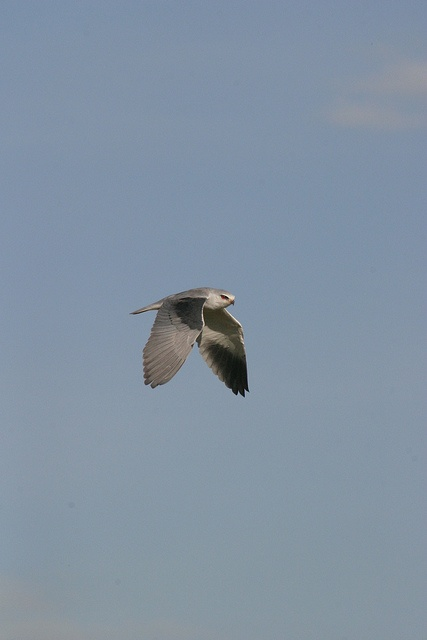
A grey bird flying in a clear blue sky
A bird as it flies lonely through the sky
a bird with its wings spread in the sky
A bird is flapping its wings in the open sky.
A bird flying in the big blue sky.